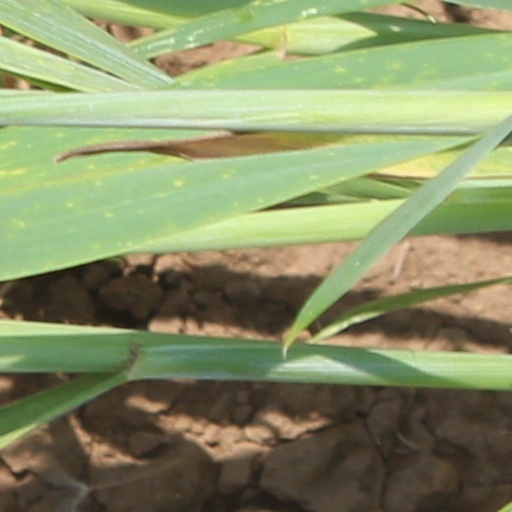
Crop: wheat